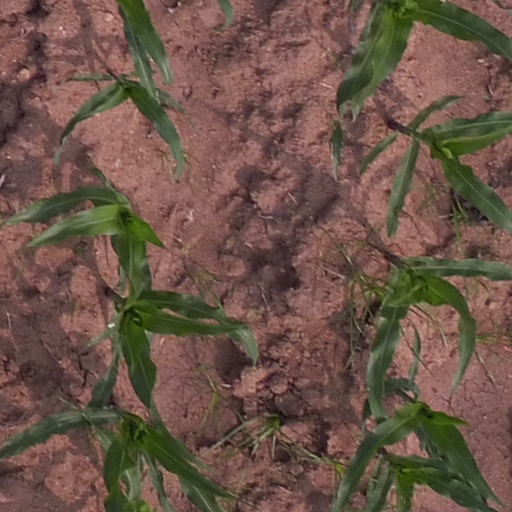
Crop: maize; corn